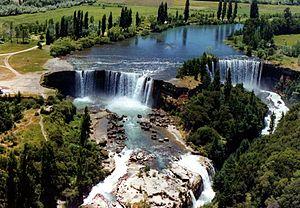
Les chutes de Laja sont quatre cascades situées sur la rivière de Laja, dans la région du Biobío, au centre du Chili. Ces chutes se trouvent à côté de l'ancienne route panaméricaine, entre les villes de Los Ángeles et de Chillán. En aval des chutes, la rivière de Laja a formé un canyon étroit. Les environs de la cascade sont très touristiques.
Cabrero est une ville et une commune du Chili de la Province de Biobío, elle-même située dans la Région du Biobío. En 2012, la population de la commune s'élevait à 28 145 habitants. La superficie de la commune est de 640 km².